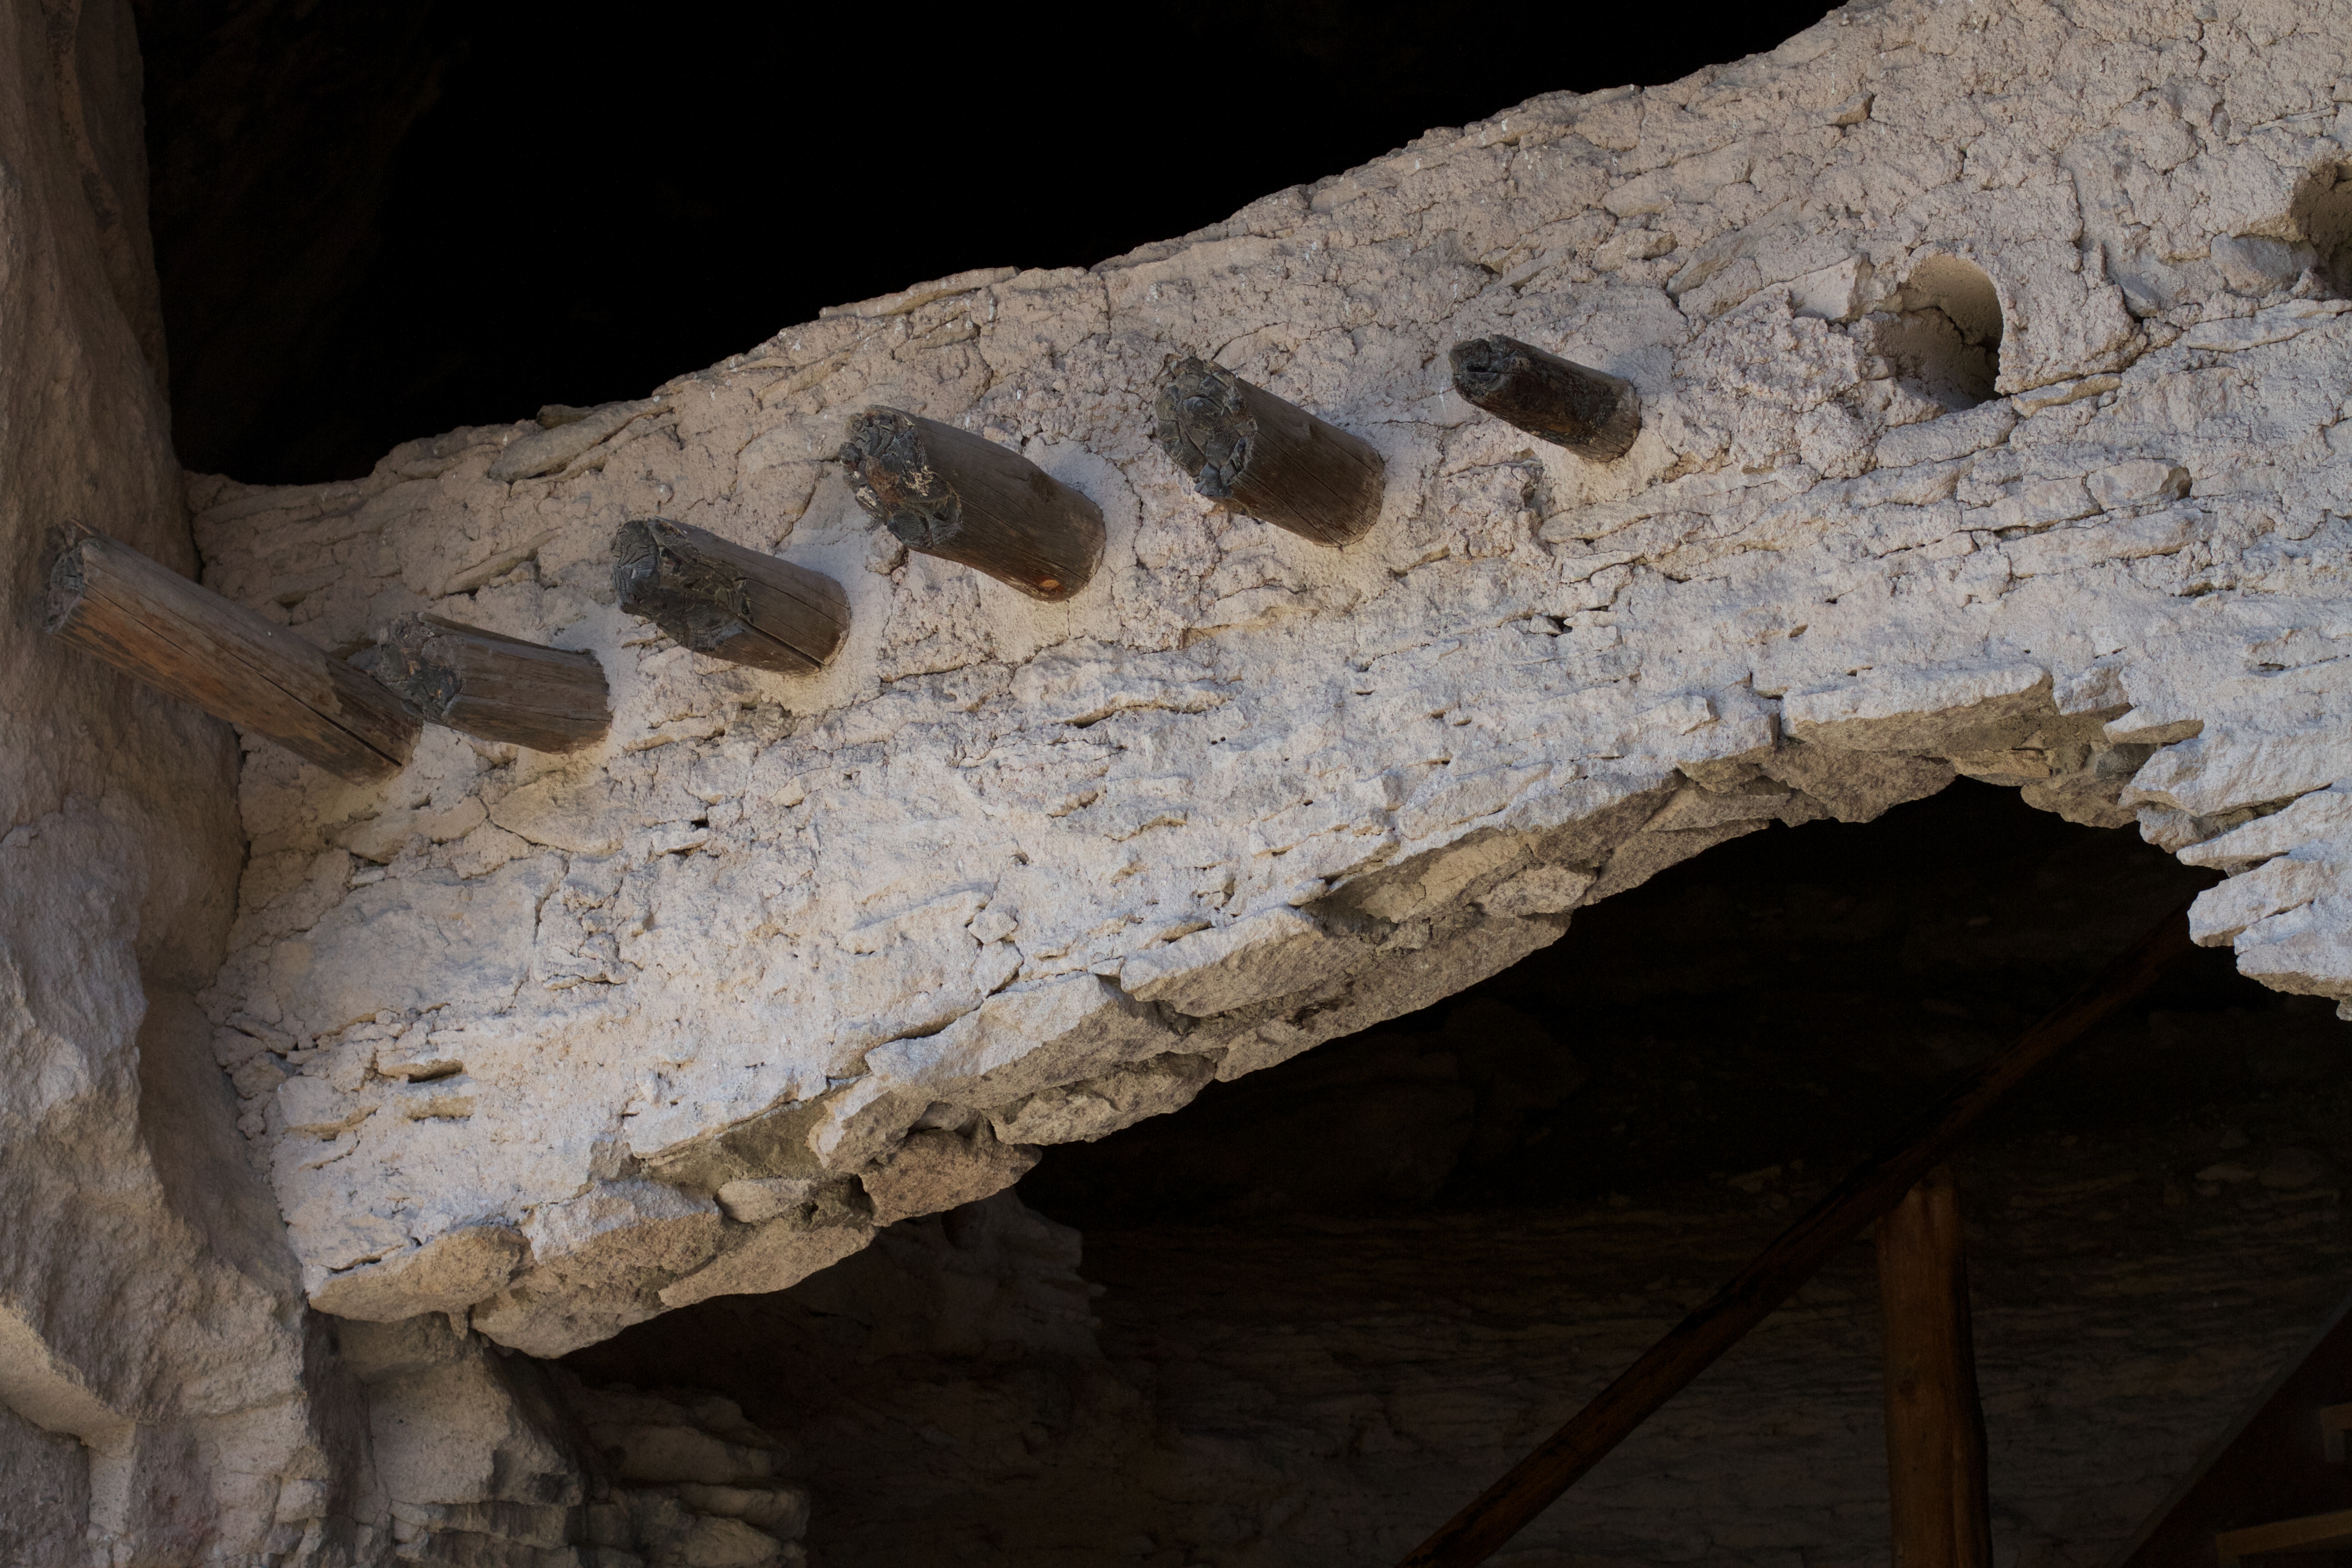
rock, wood, wall, formation, arch, cave, material, geology, temple, ancient history